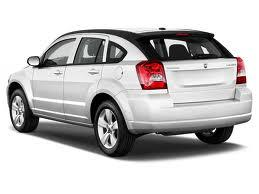
Car model: 2012 Dodge Caliber Wagon